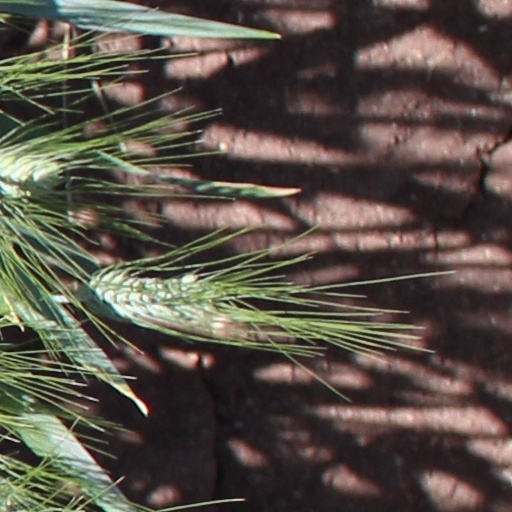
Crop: wheat